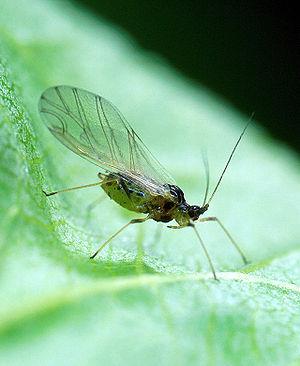
Myzus est un genre d'insectes de l'ordre des hémiptères de la famille des Aphididae.
Le puceron vert du pêcher est une espèce d'insectes hémiptères, un puceron ravageur majeur du pêcher auquel il transmet de nombreux virus dont la Sharka. Son action provoque généralement le flétrissement des feuilles et une nécrose des tissus.
La sharka ou Plum pox virus est la maladie virale la plus dévastatrice du genre Prunus. La maladie trouve son origine en Bulgarie, sous le nom de sharka, qui signifie variole en bulgare. Découverte sur des pruniers en 1916 ou 1917 près de la frontière bulgaro-yougoslave, cette maladie s'est vite propagée dans les vergers des pays voisins. Son origine virale a été établie en 1933 par un chercheur bulgare, Dimitar Atanasov.